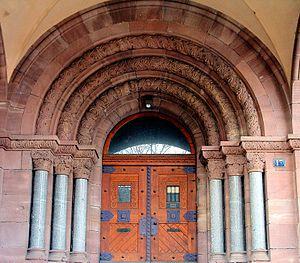
Metz - Poste principale - Portail
La Neue Oberpostdirektion, direction des Postes, aujourd’hui hôtel des Postes, est un édifice de style néoroman, construit à Metz en 1905 par les autorités allemandes. Située place du Général-de-Gaulle, face à la gare, la poste centrale est un fleuron architectural du quartier impérial de Metz.